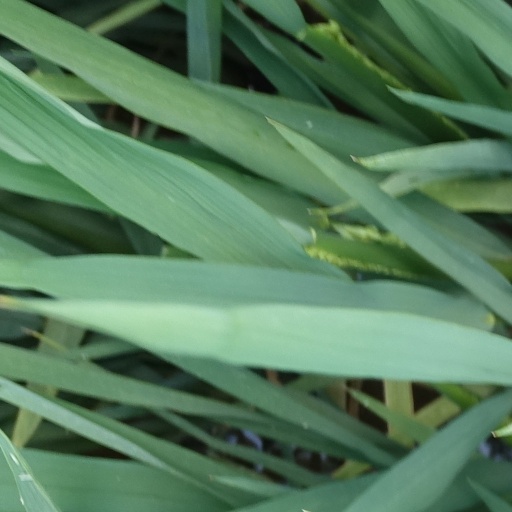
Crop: rice